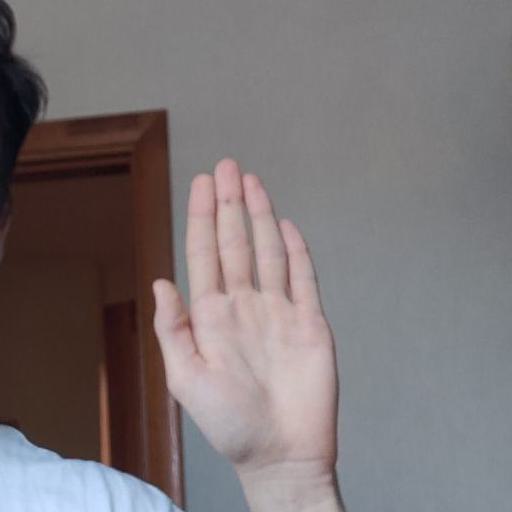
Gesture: stop